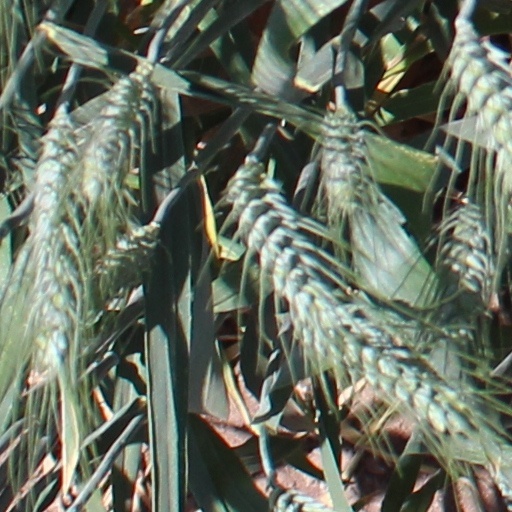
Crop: wheat